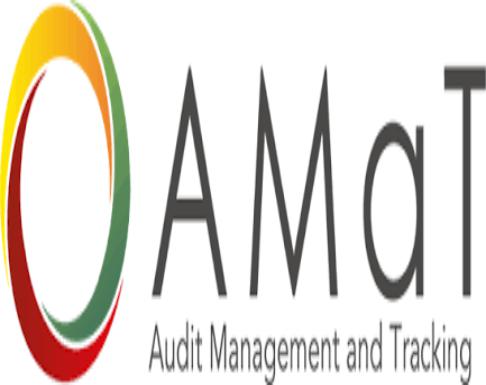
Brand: AMAT
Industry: Others